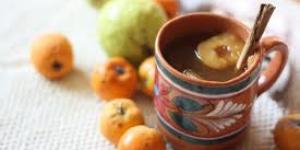
ponche para ninos